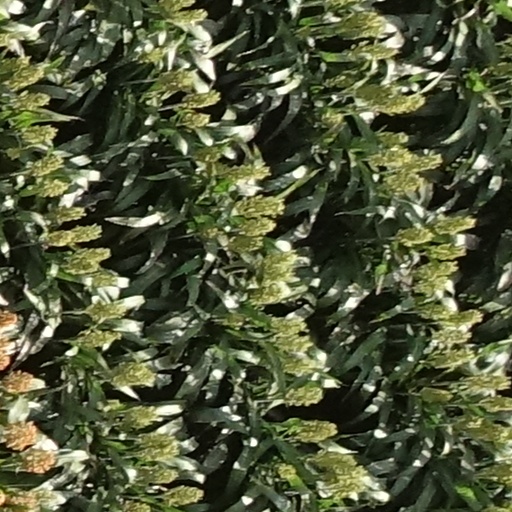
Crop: sorghum